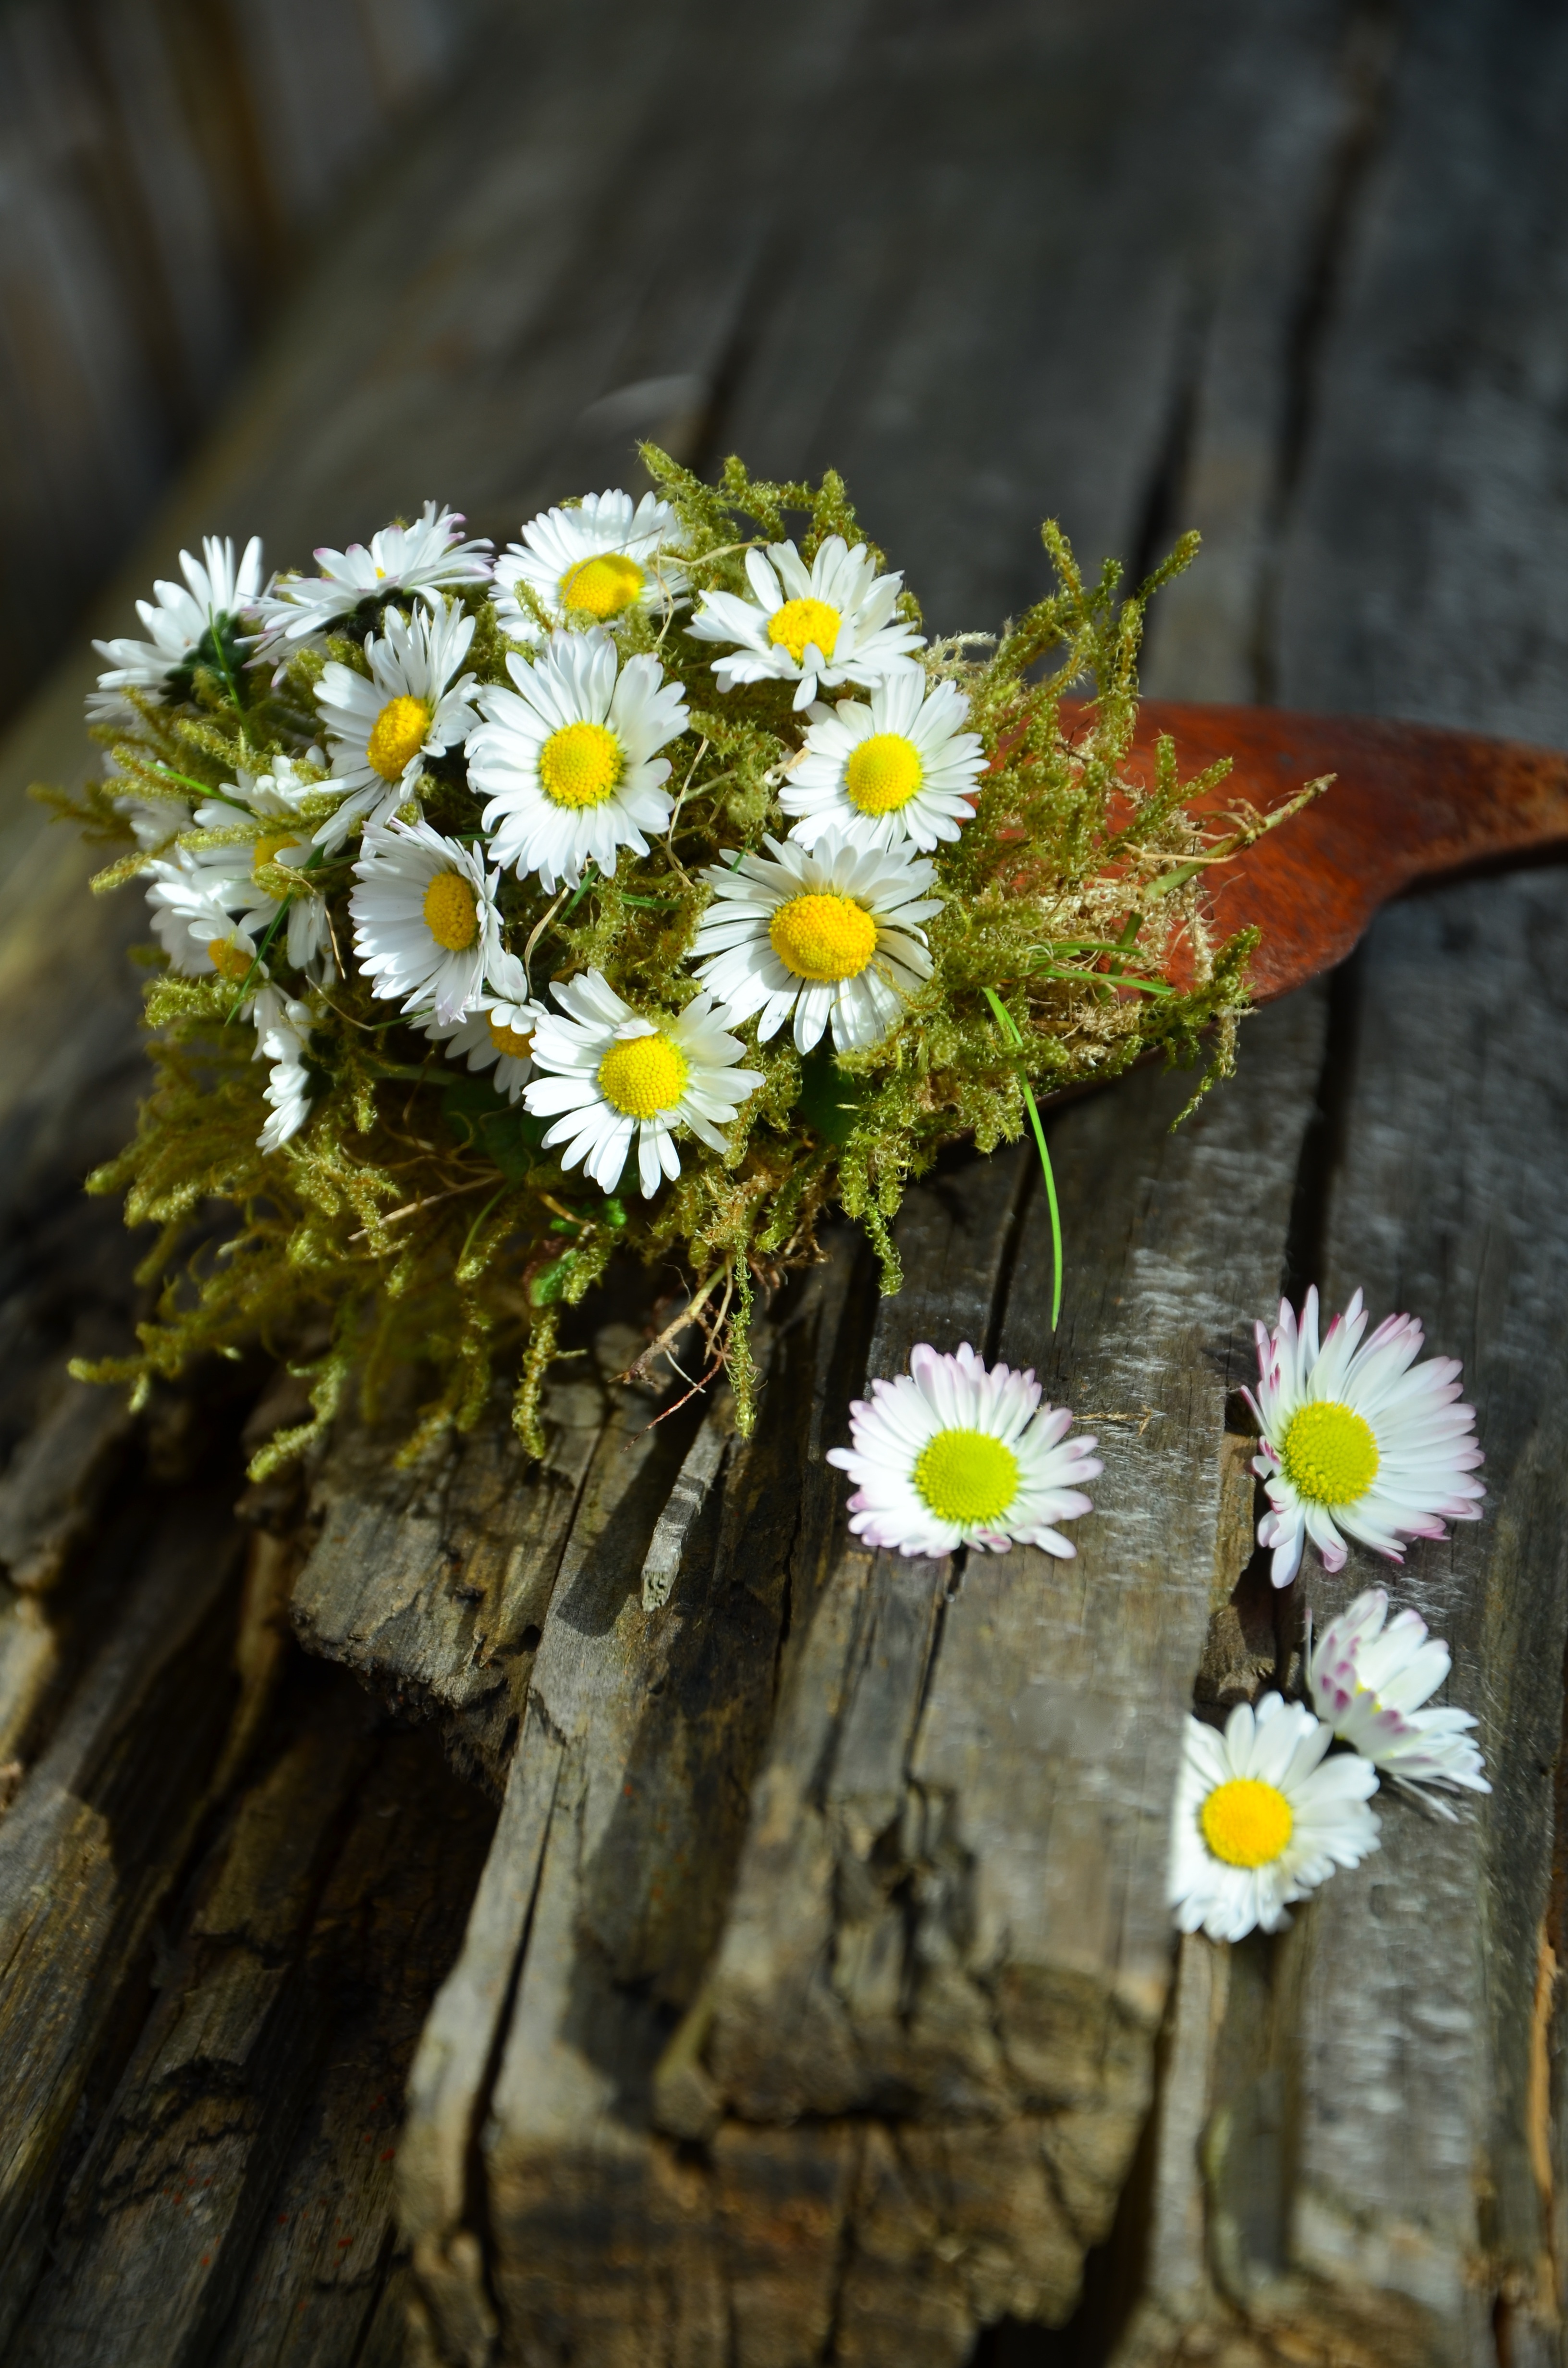
nature, branch, blossom, plant, wood, white, flower, petal, old, daisy, spring, autumn, botany, yellow, garden, flora, still life, weathered, wildflower, flowers, floristry, macro photography, flowering plant, daisy family, flower bouquet, floral design, oxeye daisy, land plant, chrysanths, flower arranging